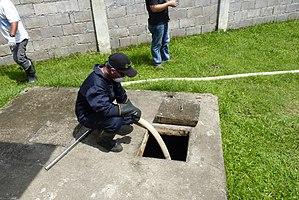
La gestion des boues de vidange, aussi appelée gestion des boues fécales, désigne la façon de gérer le contenu des fosses septiques et fosses de latrines, dont la vidange, le transport et le traitement. Elle s'occupe du mélange d'excréments humains et d'eau qui est stocké dans les systèmes décentralisés, par opposition aux eaux usées transportées dans les égouts et aux boues d'épuration qui en proviennet. La GBV est particulièrement importante dans les zones fortement peuplées des villes où les habitants n'ont pas accès au réseau d'assainissement, ce qui est le cas de la plupart des habitants des villes des pays en développement. La GBV est un service normalement fourni par les municipalités ou les opérateurs d'eau, qu'ils soient formels ou informels. Cependant, dans de nombreux pays en développement, ce service n'est pas fourni ou de manière partielle, posant de graves problèmes de pollution des eaux de surface et souterraines, avec des conséquences pour la santé des populations.